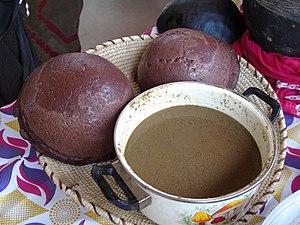
Un plat tchadien. De la boule au sorgho rouge accompagné de la sauce de gombo séché.
La cuisine tchadienne est la cuisine typique et originaire du Tchad. Elle repose principalement sur le millet, la viande et, dans certaines provinces, le poisson.